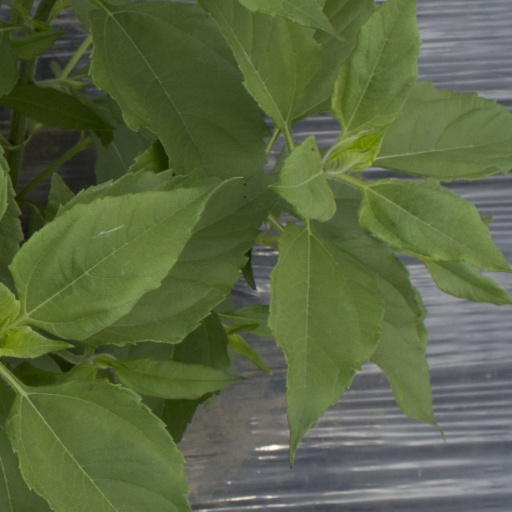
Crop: Jerusalem artichoke